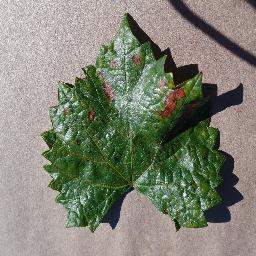
Label: Grape___Esca_(Black_Measles)